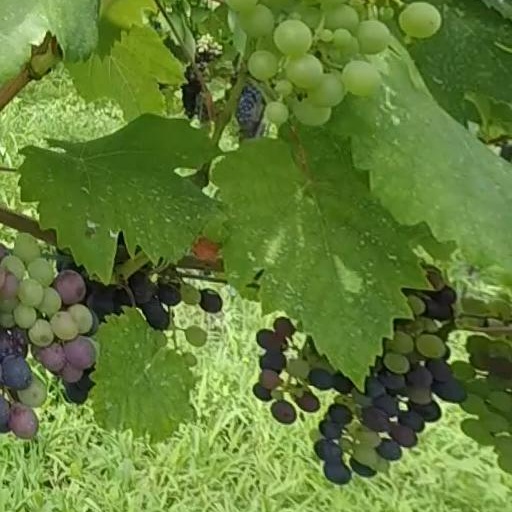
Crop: grape